Internet meme

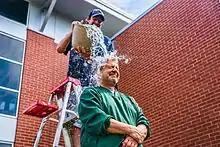
A person performing the Ice Bucket Challenge

After the success of the application Vine, a format of memes emerged in the form of short videos and scripted sketches. An example is the "What's Nine Plus Ten?" meme, a Vine video depicting a child humorously providing an incorrect answer to a math problem. After the shutdown of Vine in 2017, the de facto replacement became Chinese social network TikTok, which similarly utilises the short video format. The platform has become immensely popular, and is the source of memes such as the "Renegade" dance.